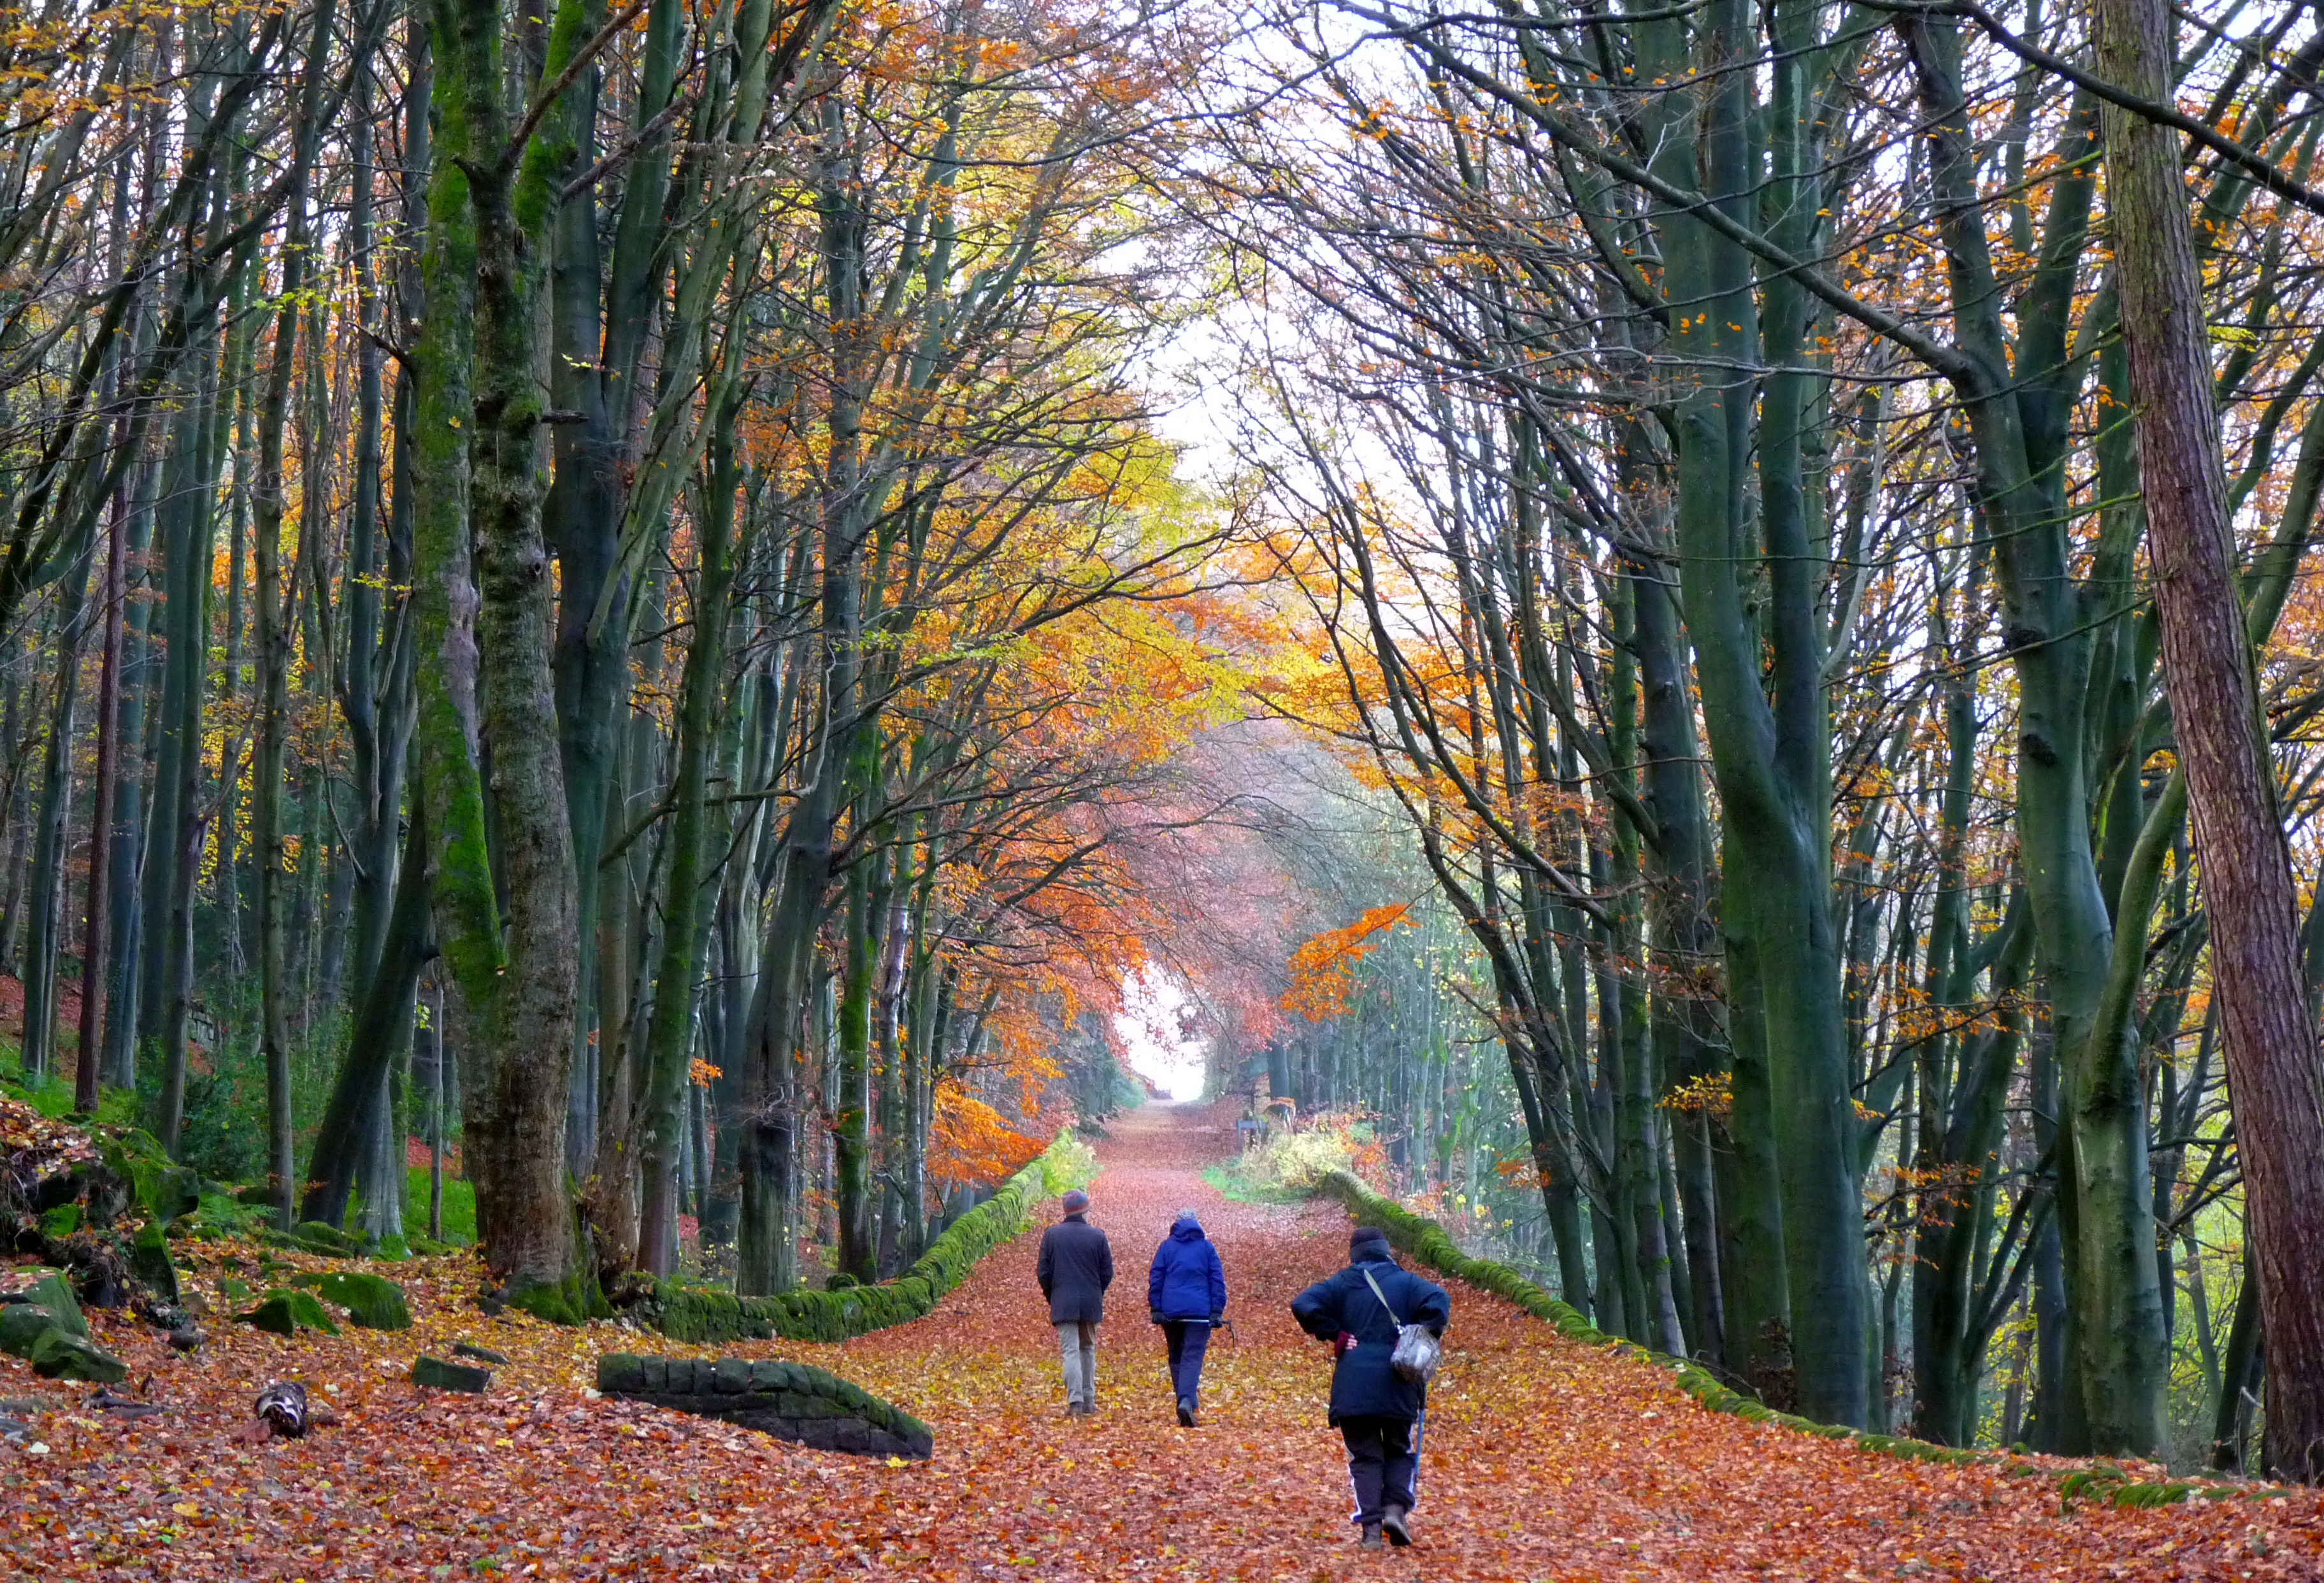
autumn, Cromford, leaf, nature, woodland, tree, ecosystem, forest, woody plant, deciduous, path, plant, sunlight, grove, grass, branch, biome, temperate broadleaf and mixed forest, grass family, landscape, spring, trail, old growth forest